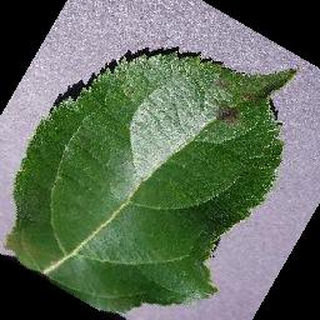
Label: apple_apple_scab